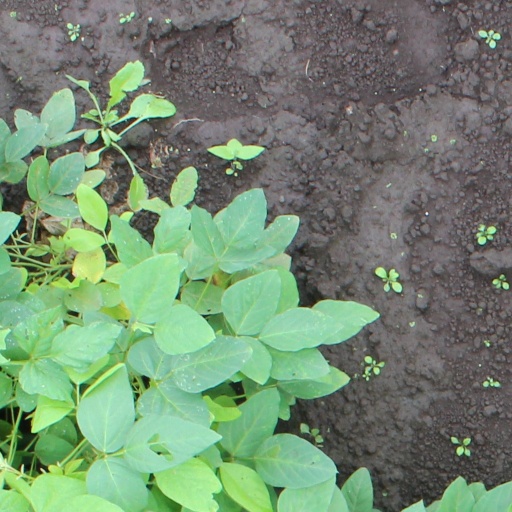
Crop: soybean